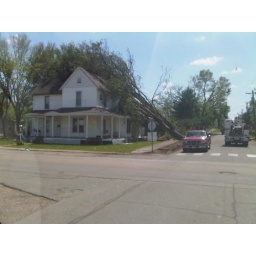
There's a "For Rent" sign in front of this house